Fashion design

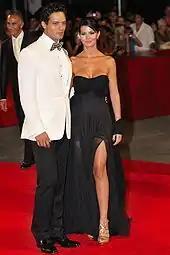
Red carpet fashion: Italian actors Gabriel Garko and Laura Torrisi wearing designer formal wear at Venice Film Festival, 2009

The United States is home to the largest, wealthiest, and most multi-faceted fashion industry. Most fashion houses in the United States are based in New York City, with a high concentration centered in the Garment District neighborhood. On the US west coast, there is also to a lesser extent a significant number of fashion houses in Los Angeles, where a substantial percentage of high fashion clothing manufactured in the United States is actually made. Miami has also emerged as a new fashion hub, especially in regards to swimwear and other beach-oriented fashion. A semi-annual event held every February and September, New York Fashion Week is the oldest of the four major fashion weeks held throughout the world. Parsons The New School for Design, located in the Greenwich Village neighborhood of Lower Manhattan in New York City, is considered one of the top fashion schools in the world. There are numerous fashion magazines published in the United States and distributed to a global readership. Examples include Vogue, Harper's Bazaar, and Cosmopolitan.